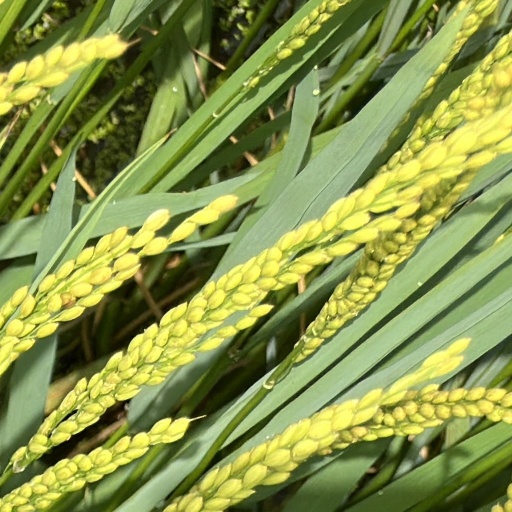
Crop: rice